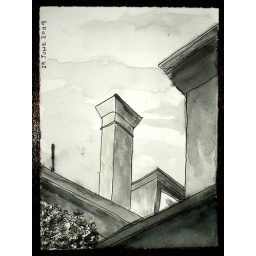
Chimney and roofline of the house next door fit against our house like puzzle pieces.